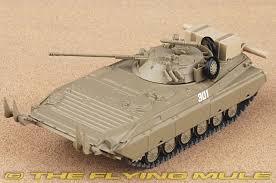
Label: BMP